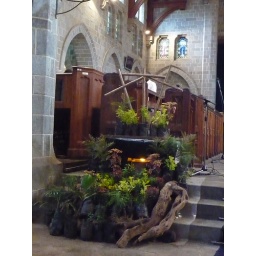
The three crosses surrounded by the pitted plants from the Cathedral's tree nursery.